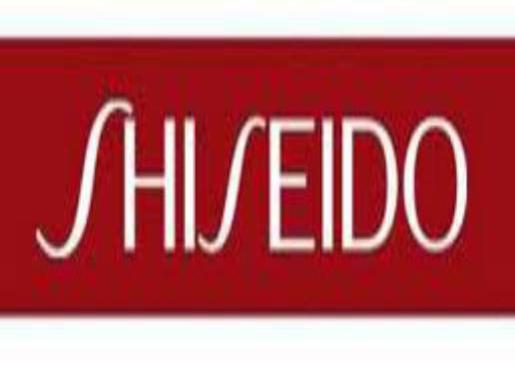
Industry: Necessities